Brandenburg Gate

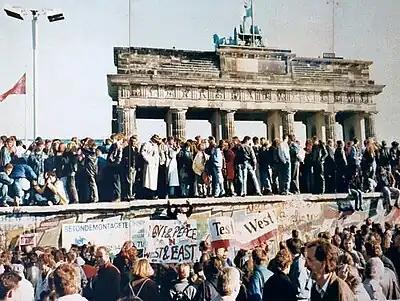
The Berlin Wall in front of the gate, shortly before its fall in 1989

The Brandenburg Gate has played different political roles in German history. After the 1806 Prussian defeat at the Battle of Jena-Auerstedt, Napoleon was the first to use the Brandenburg Gate for a triumphal procession, and took its quadriga to Paris. After Napoleon's defeat in 1814 and the Prussian occupation of Paris by General Ernst von Pfuel, the quadriga was restored to Berlin. It was then redesigned by Karl Friedrich Schinkel for the new role of the Brandenburg Gate as a Prussian triumphal arch. The goddess, now definitely Victoria, was equipped with the Prussian eagle and Iron Cross on her lance with a wreath of oak leaves.